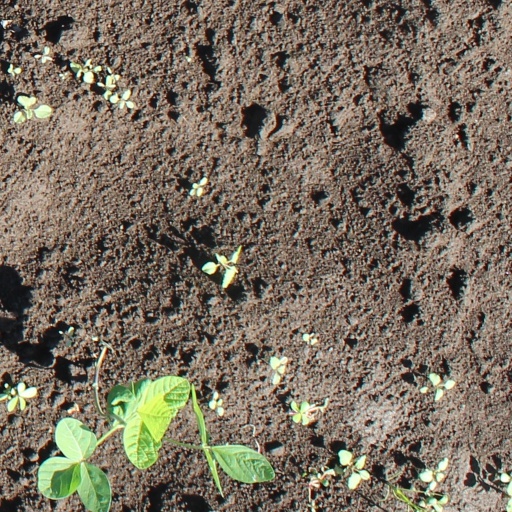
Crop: soybean